Caroline McQuarrie

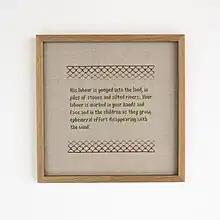
"His labour is gouged into the land" (2021), from "The New Sun" exhibition, Jhana Millers Gallery, Wellington

McQuarrie's work often explores personal and family histories, particular of early Pākehā settler women, combining photography and textiles in her art. One of her photography projects has been sites of former mining settlements such as Waiuta in the West Coast region.